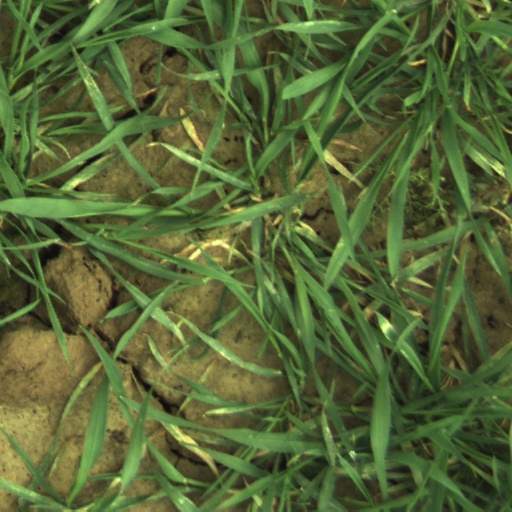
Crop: wheat